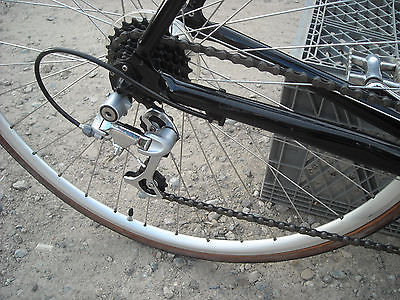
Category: bicycle